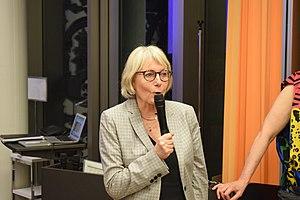
Claudine Lepage, Sénatrice des Français établis hors de France, à l'apéritif de bienvenue organisé par l'association Français du Monde (ADFE Tokyo)
Claudine Lepage, née le 10 août 1949 à Paris, est une femme politique française.